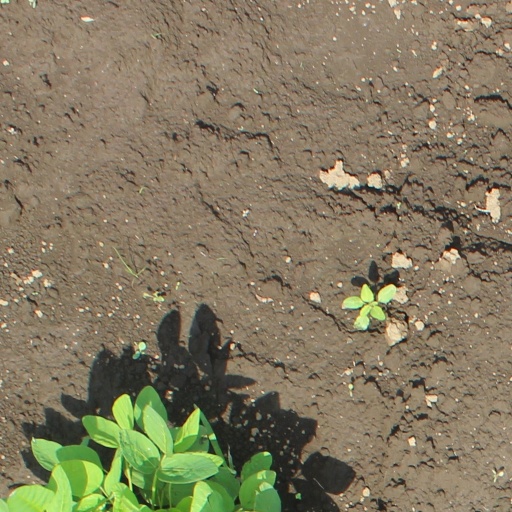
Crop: soybean